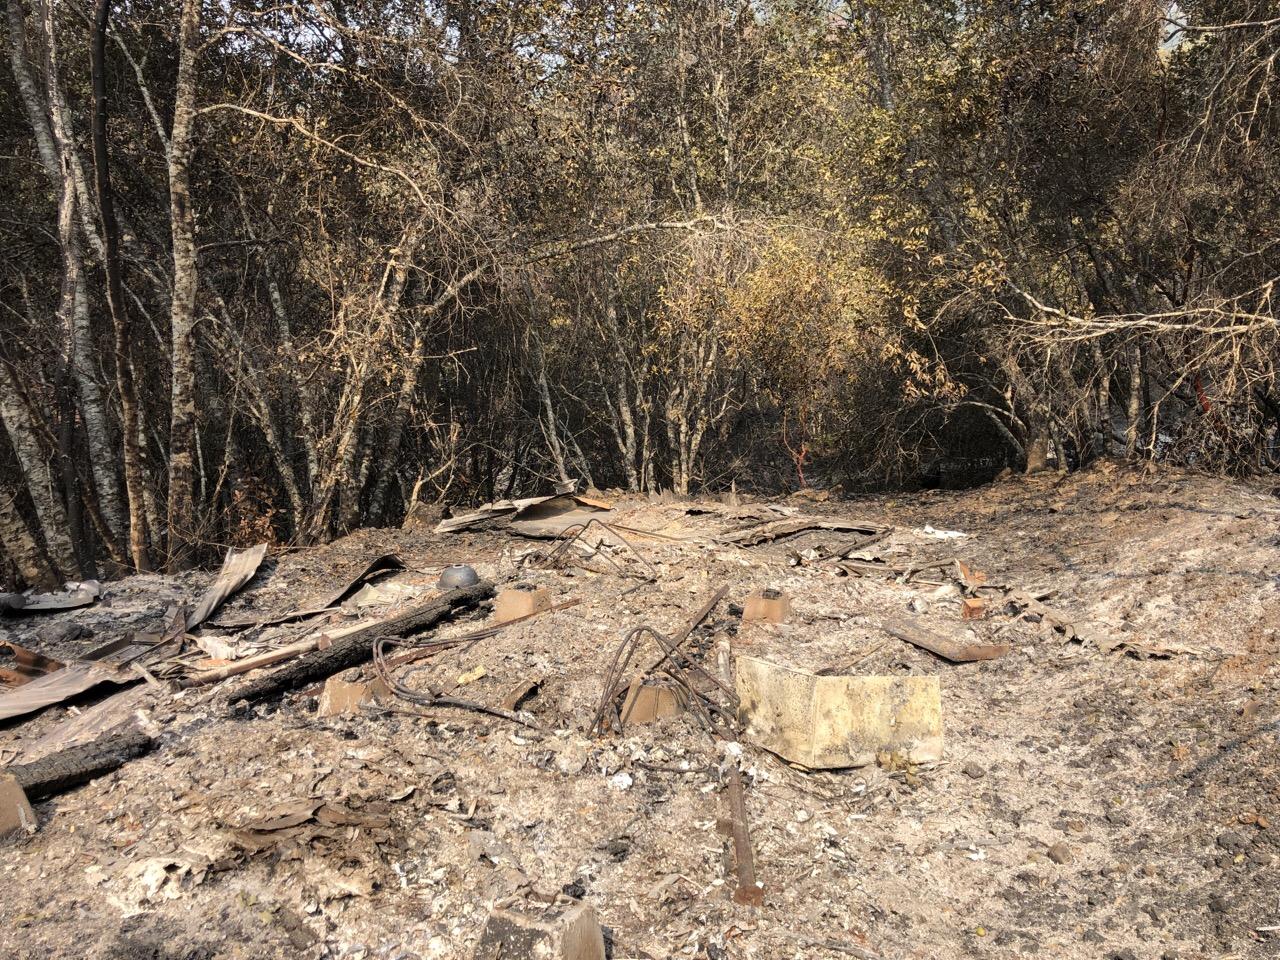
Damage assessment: destroyed